Blue Island, Illinois

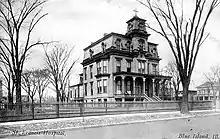
St. Francis Hospital, 1909

Blue Island was for many years home to St. Francis Hospital and its successor MetroSouth Medical Center, long nationally recognized as one of the nation's premier cardiovascular primary care centers. The hospital was founded as Saint Francis Hospital in 1905 by the Sisters of St. Mary (currently the Franciscan Sisters of Mary). They had purchased the home of the late Ernst Uhlich in 1905 for $30,000 and updated its systems to outfit the building for its new purpose. At the time, this section of Gregory Street was lined with churches and the homes of some of Blue Island's more prosperous citizens. The facility was outgrown immediately, and within a few weeks of opening plans were being drawn up to add additional rooms and a laundry so that the hospital could accommodate up to 30 patients. A major addition was added in 1916, at which time the house was converted to office space. It was demolished in 1948 to allow room for the next addition.